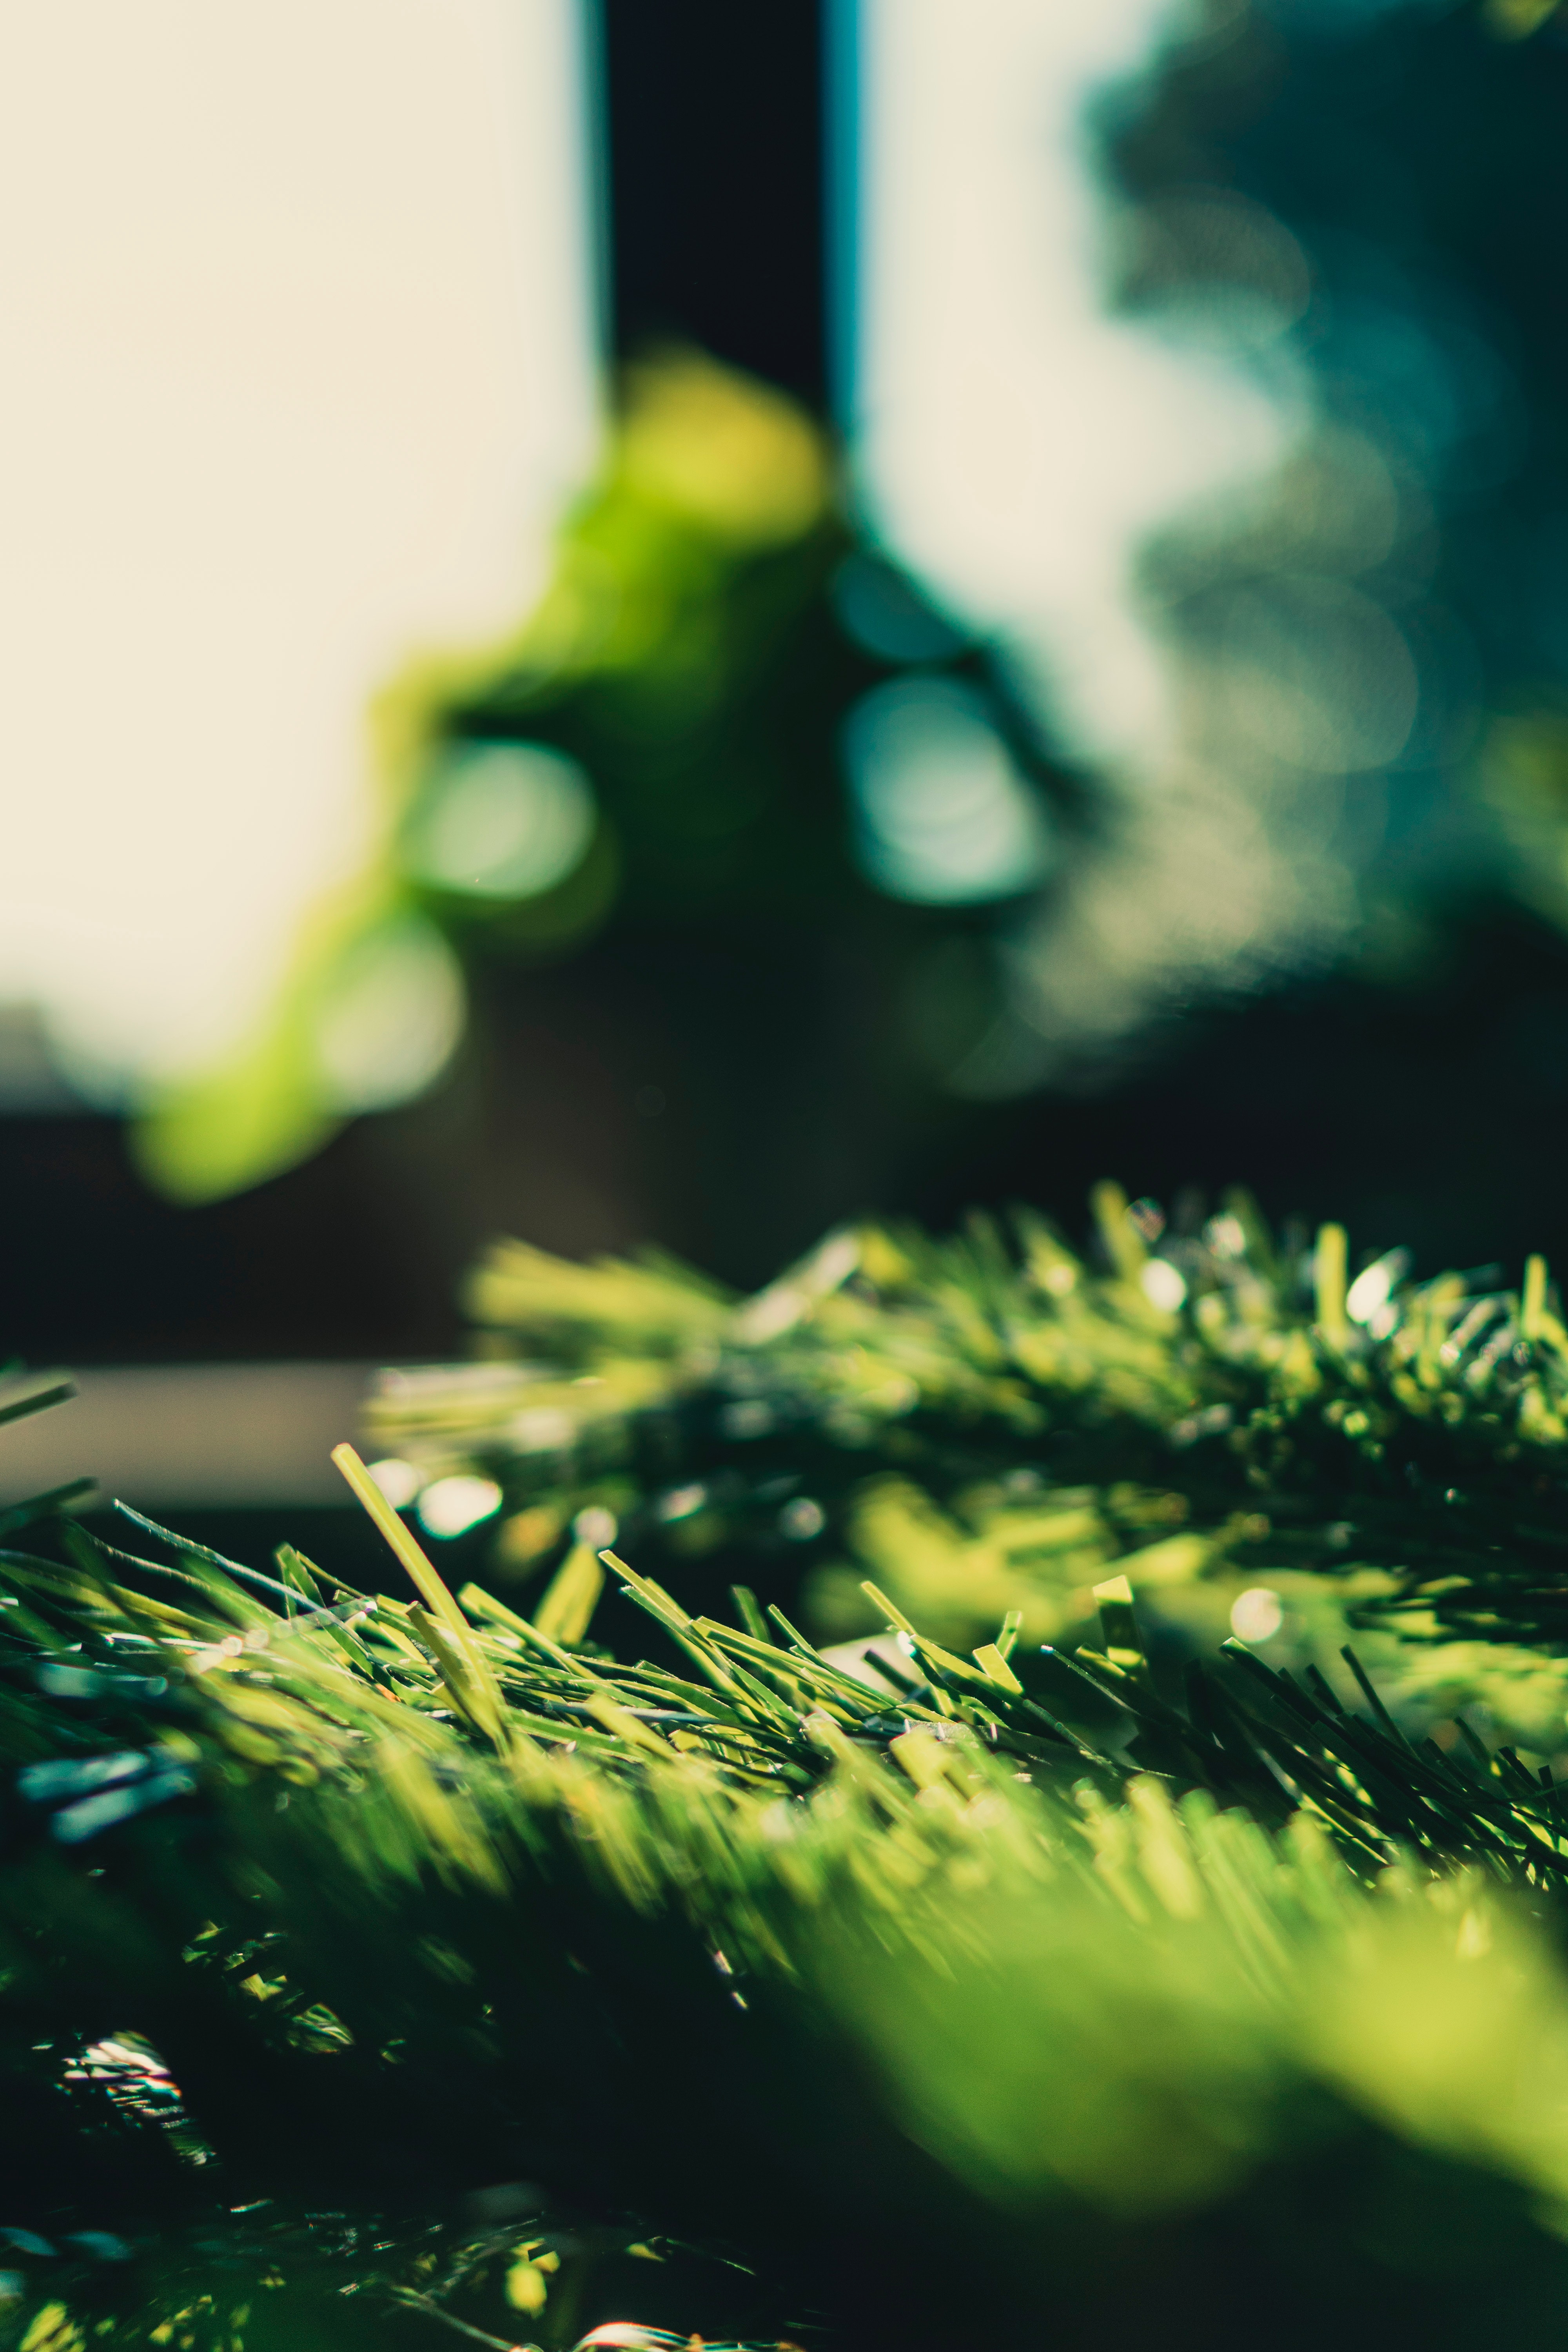
green, nature, vegetation, water, sunlight, macro photography, plant, leaf, grass family, grass, tree, photography, Tints and shades, plant stem